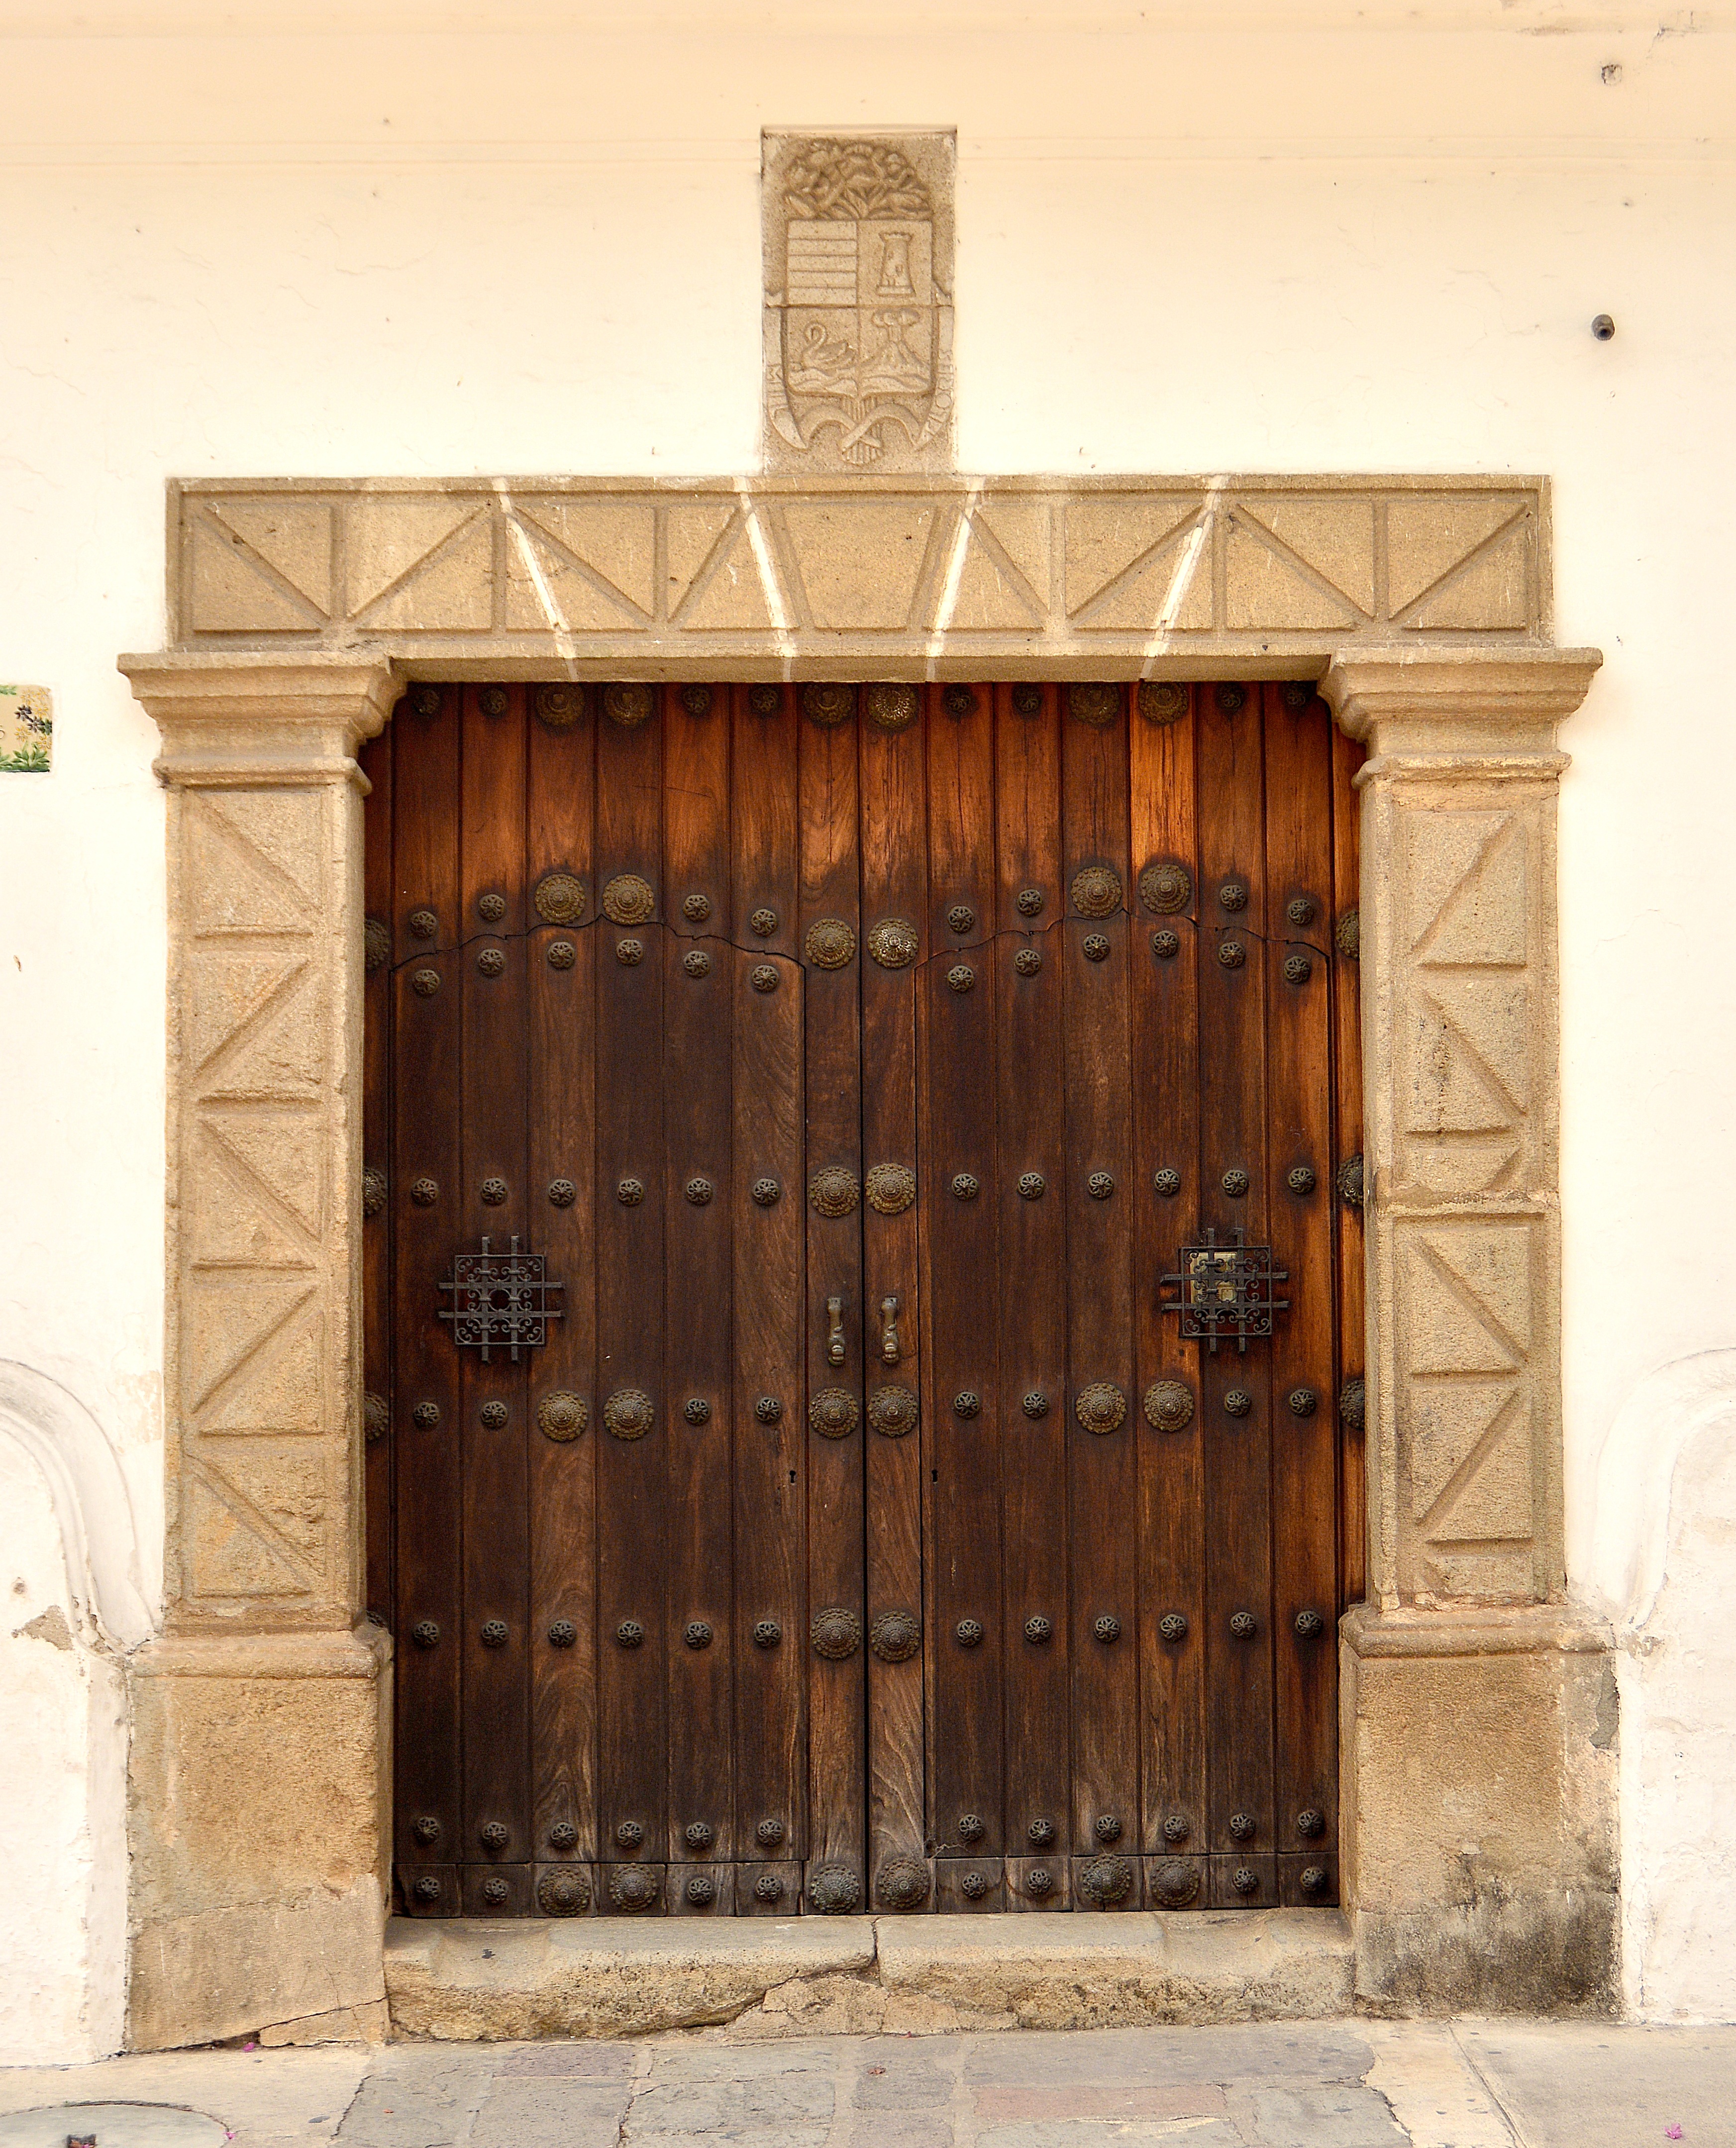
wood, texture, city, arch, facade, furniture, gate, door, wooden door, stall, closed, old wood, antigua guatemala, ancient history